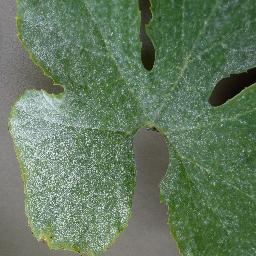
Label: Squash___Powdery_mildew